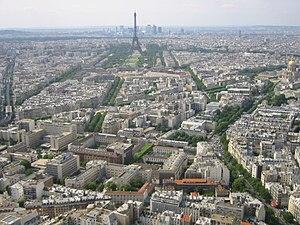
Restaurant le ciel de Paris de la Tour Montparnasse à Paris